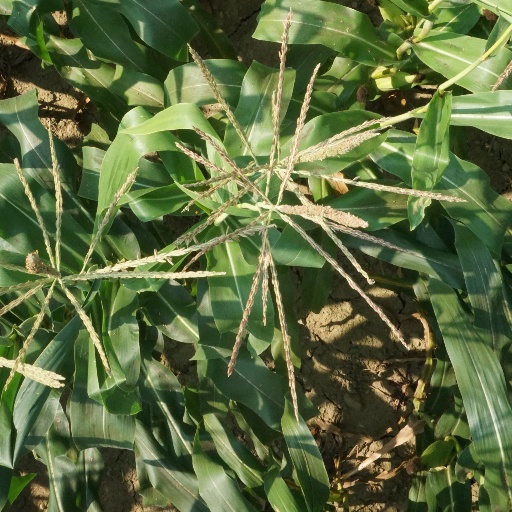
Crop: maize; corn